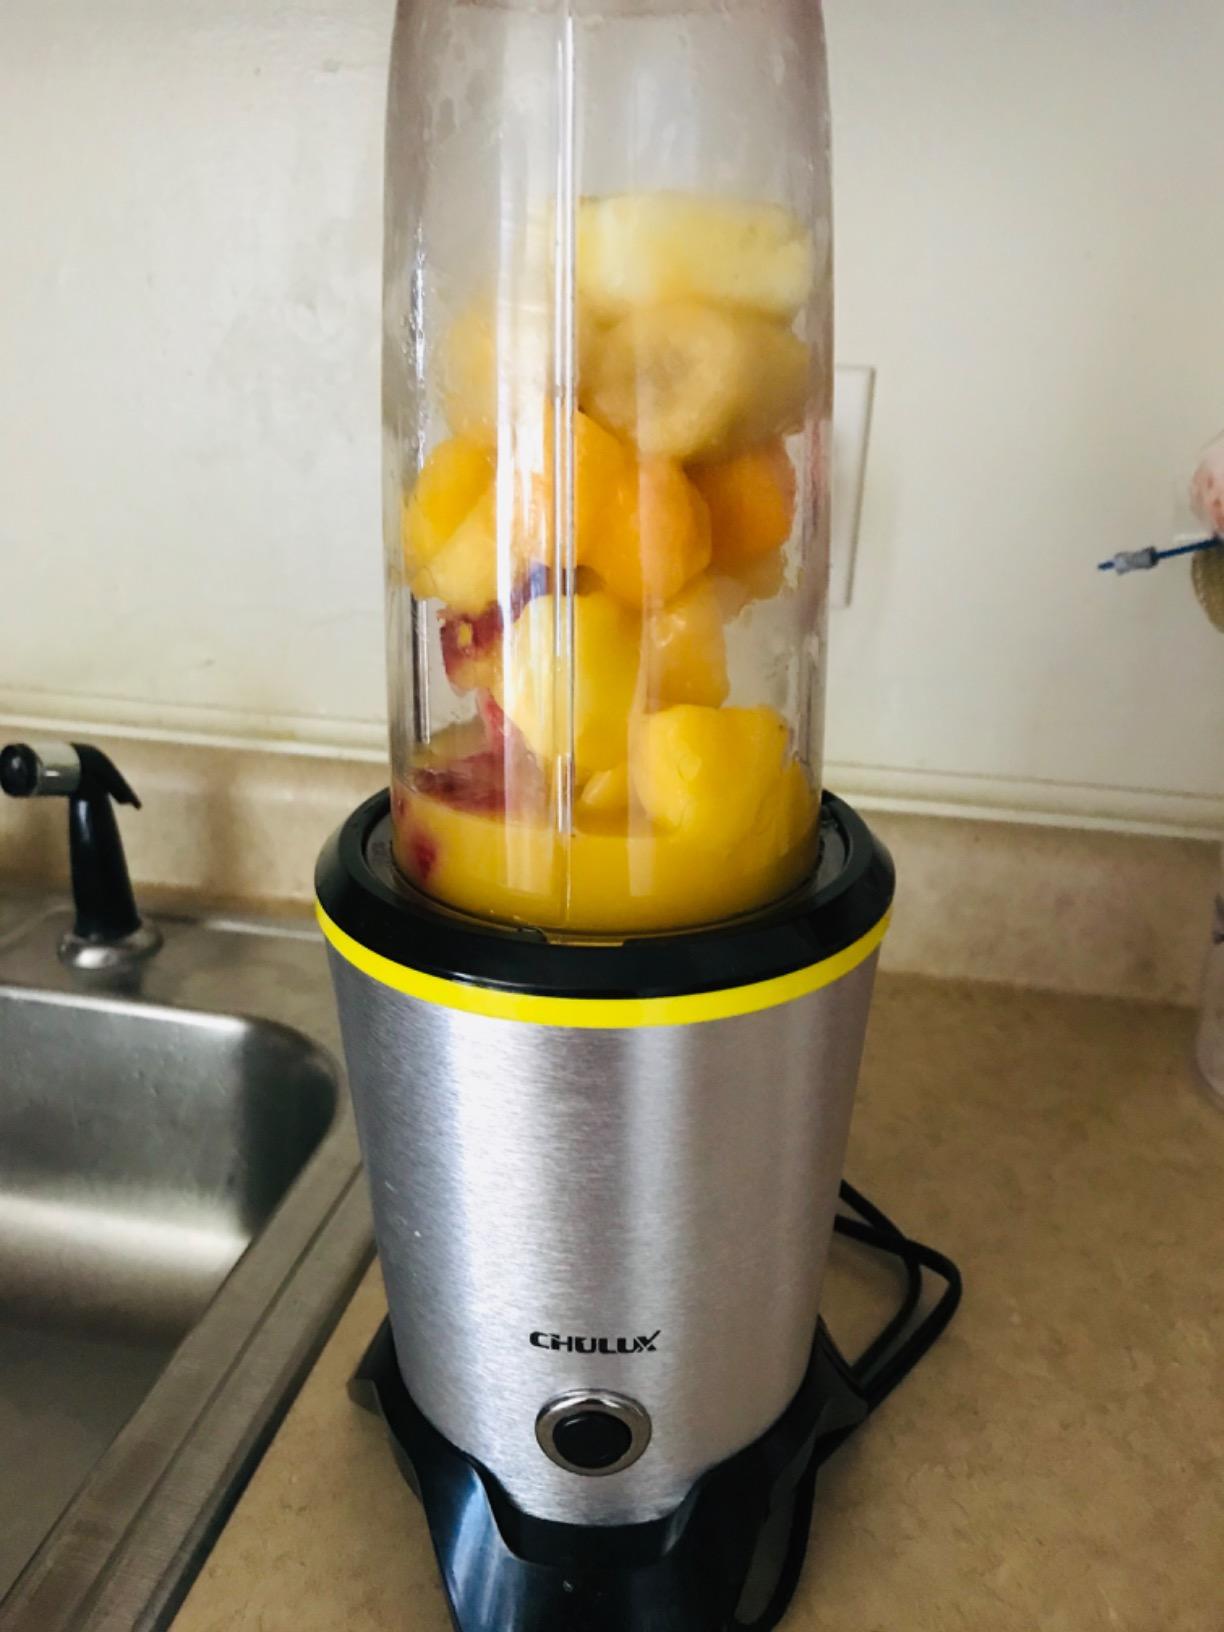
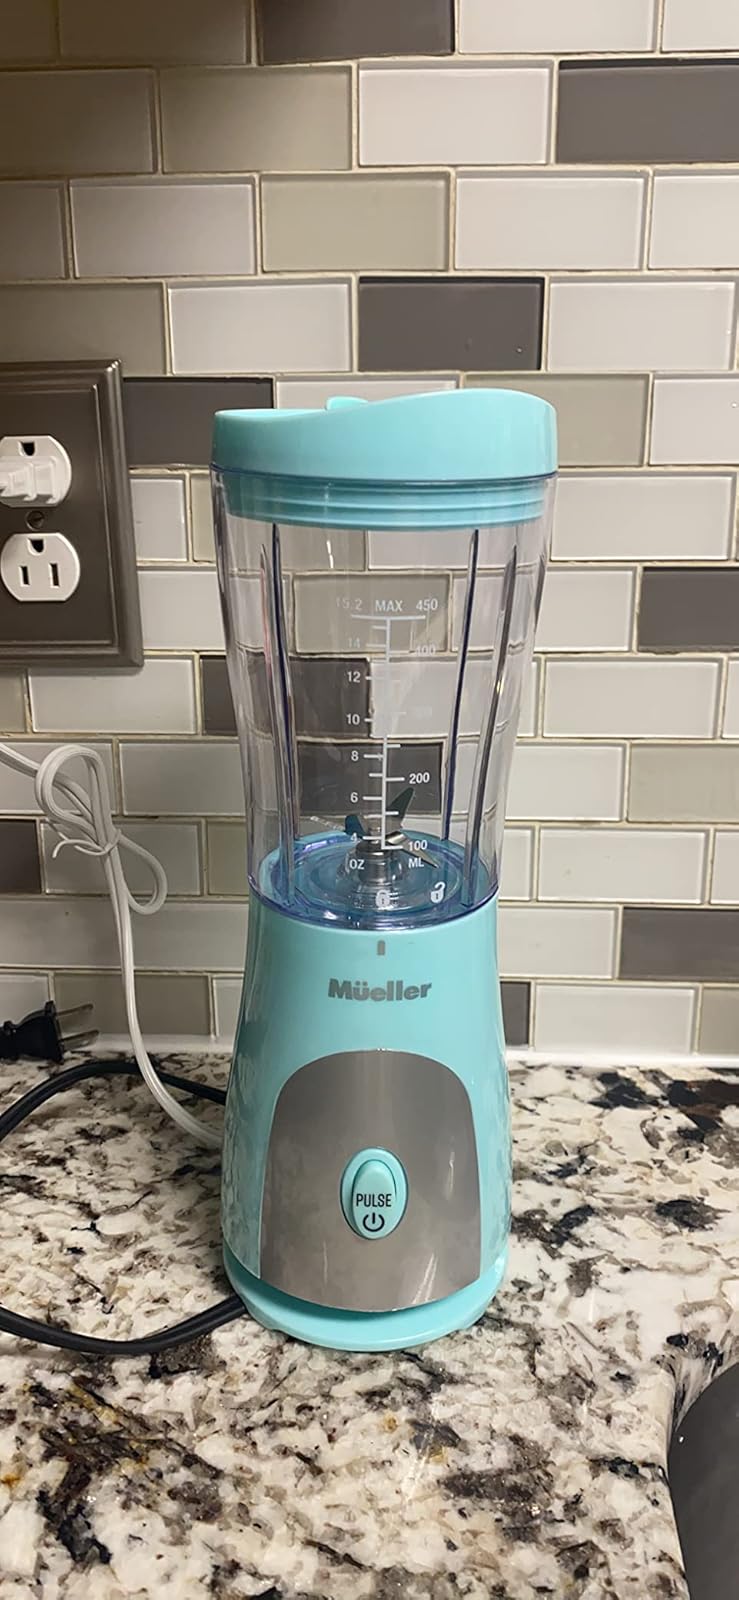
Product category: items_blender
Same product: no